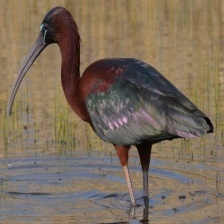
Species: GLOSSY IBIS
Scientific name: PLEGADIS FALCINELLUS